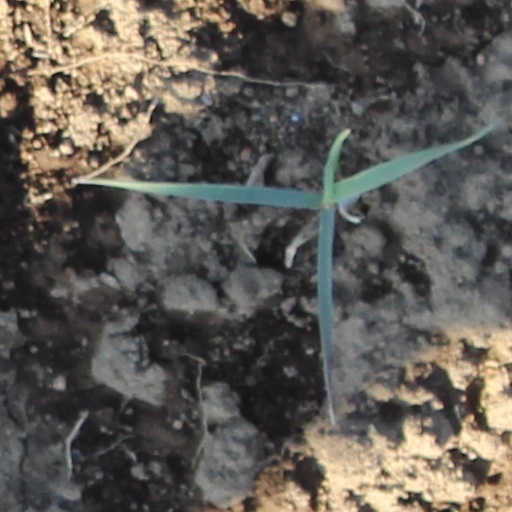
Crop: wheat